Political life of Frank Sinatra

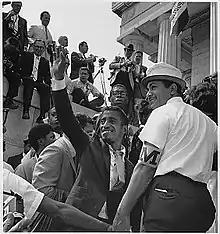
Sammy Davis Jr. at a 1963 Civil Rights Convention

Sinatra played a major role in the desegregation of Nevada hotels and casinos in the 1950s and 1960s, often stepping in to demand apologies for a racist incident and the abolition of Jim Crow policies before he would fulfill his show contract. At the Sands in 1955, Sinatra noticed that he never saw Nat King Cole in the dining room, always eating his meals in solitude in his dressing room. When he asked his valet George to find out why, he learned that "Coloreds aren't allowed in the dining room at the Sands". Sinatra subsequently saw to it that if blacks were not permitted to eat their meals in the dining room with everybody else he would see to it that all of the waiters and waitresses were fired, and invited Cole to dine with him the following evening. Sinatra and Sammy Davis Jr. were instrumental in bringing about a general change in policy. In 1961, an African-American couple entered the lobby of the hotel and were blocked by the security guard, witnessed by Sinatra and Davis. Sinatra told the guards that they were his guests and let them into the hotel. Sinatra subsequently swore profusely down the phone to Sands executive Carl Cohen at how ridiculous the situation was, and the following day, Davis approached Jack Entratter and the hotel soon began hiring black waiters and busboys. Sinatra had supported Sammy Davis Jr; However, did not stop the occasional racially insensitive comments from him and the other Rat Pack members at concerts.